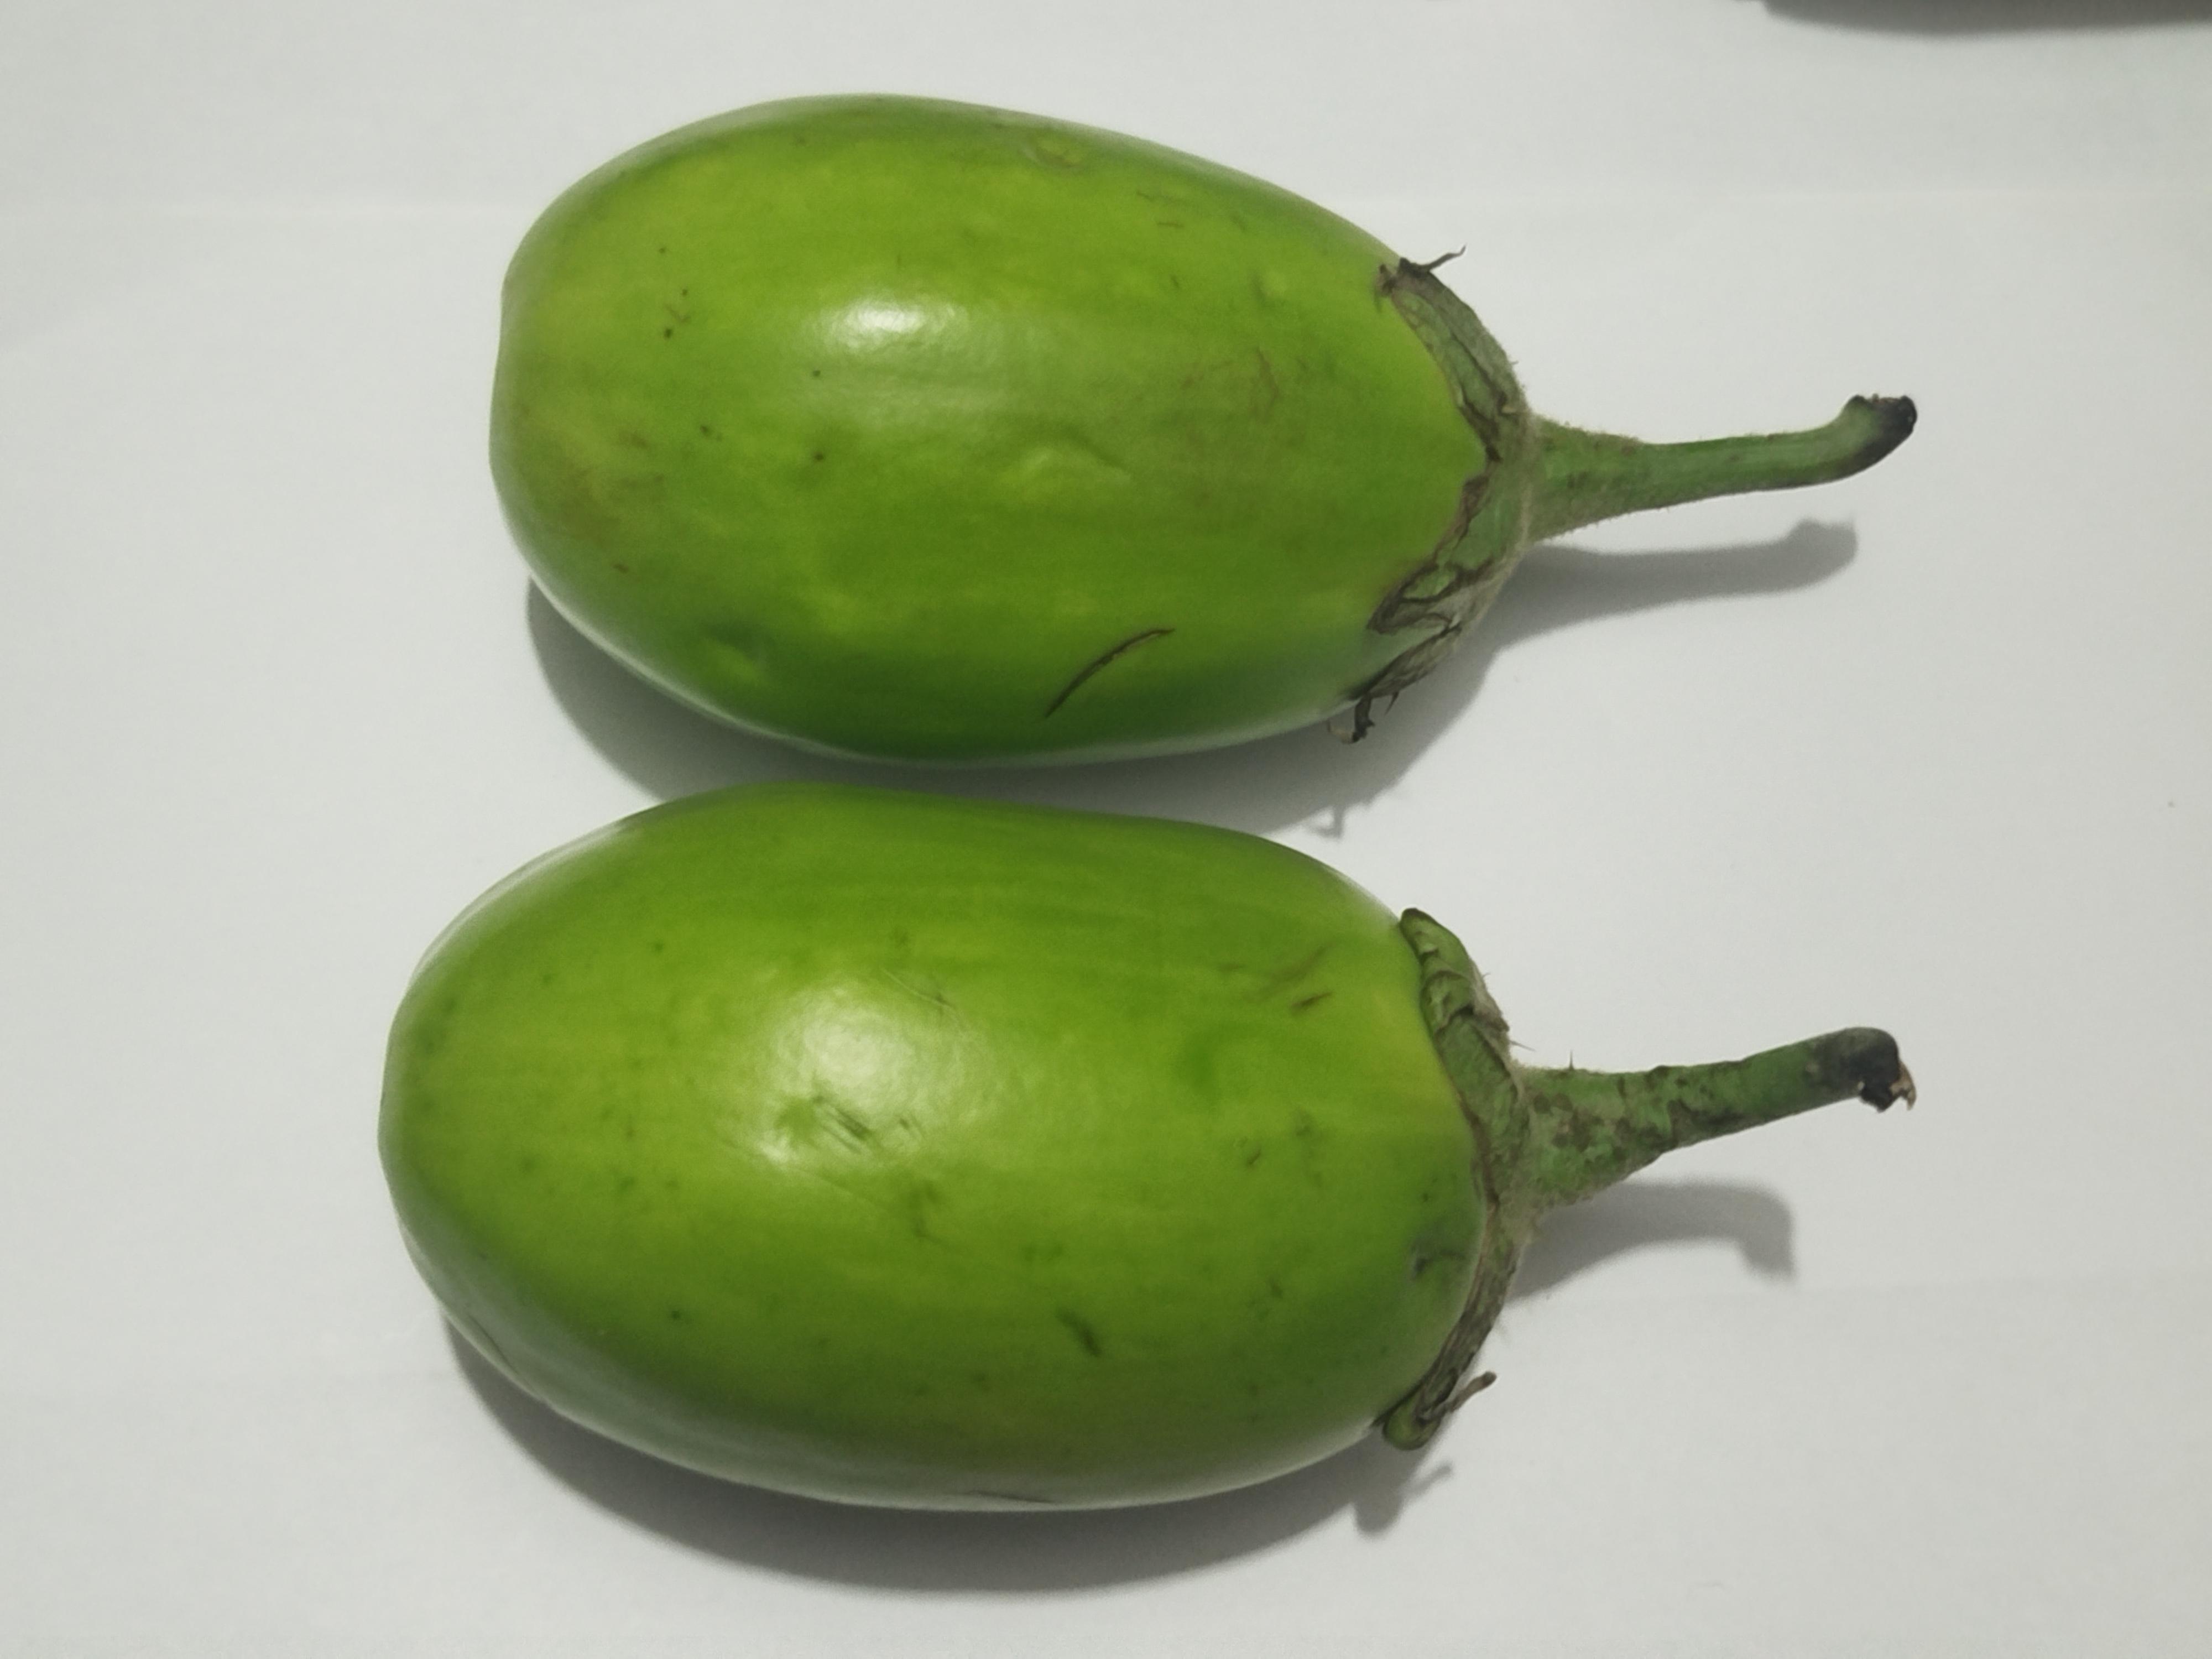
Label: Brinjal